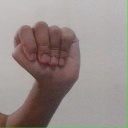
अक्षर: ठ